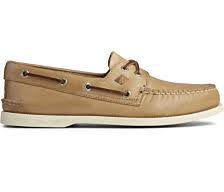
Label: Boat